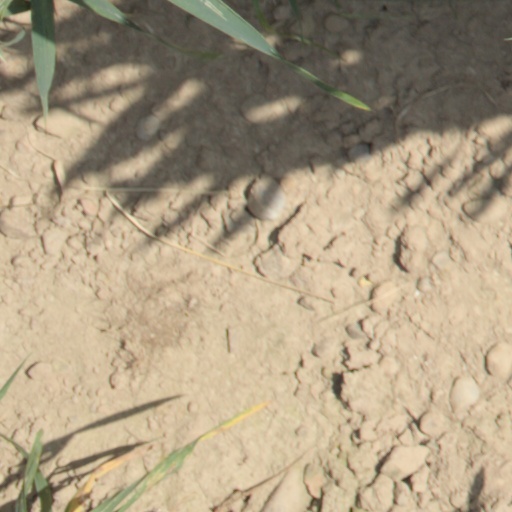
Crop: wheat